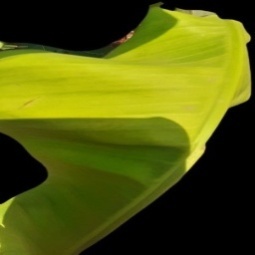
Label: Calcium